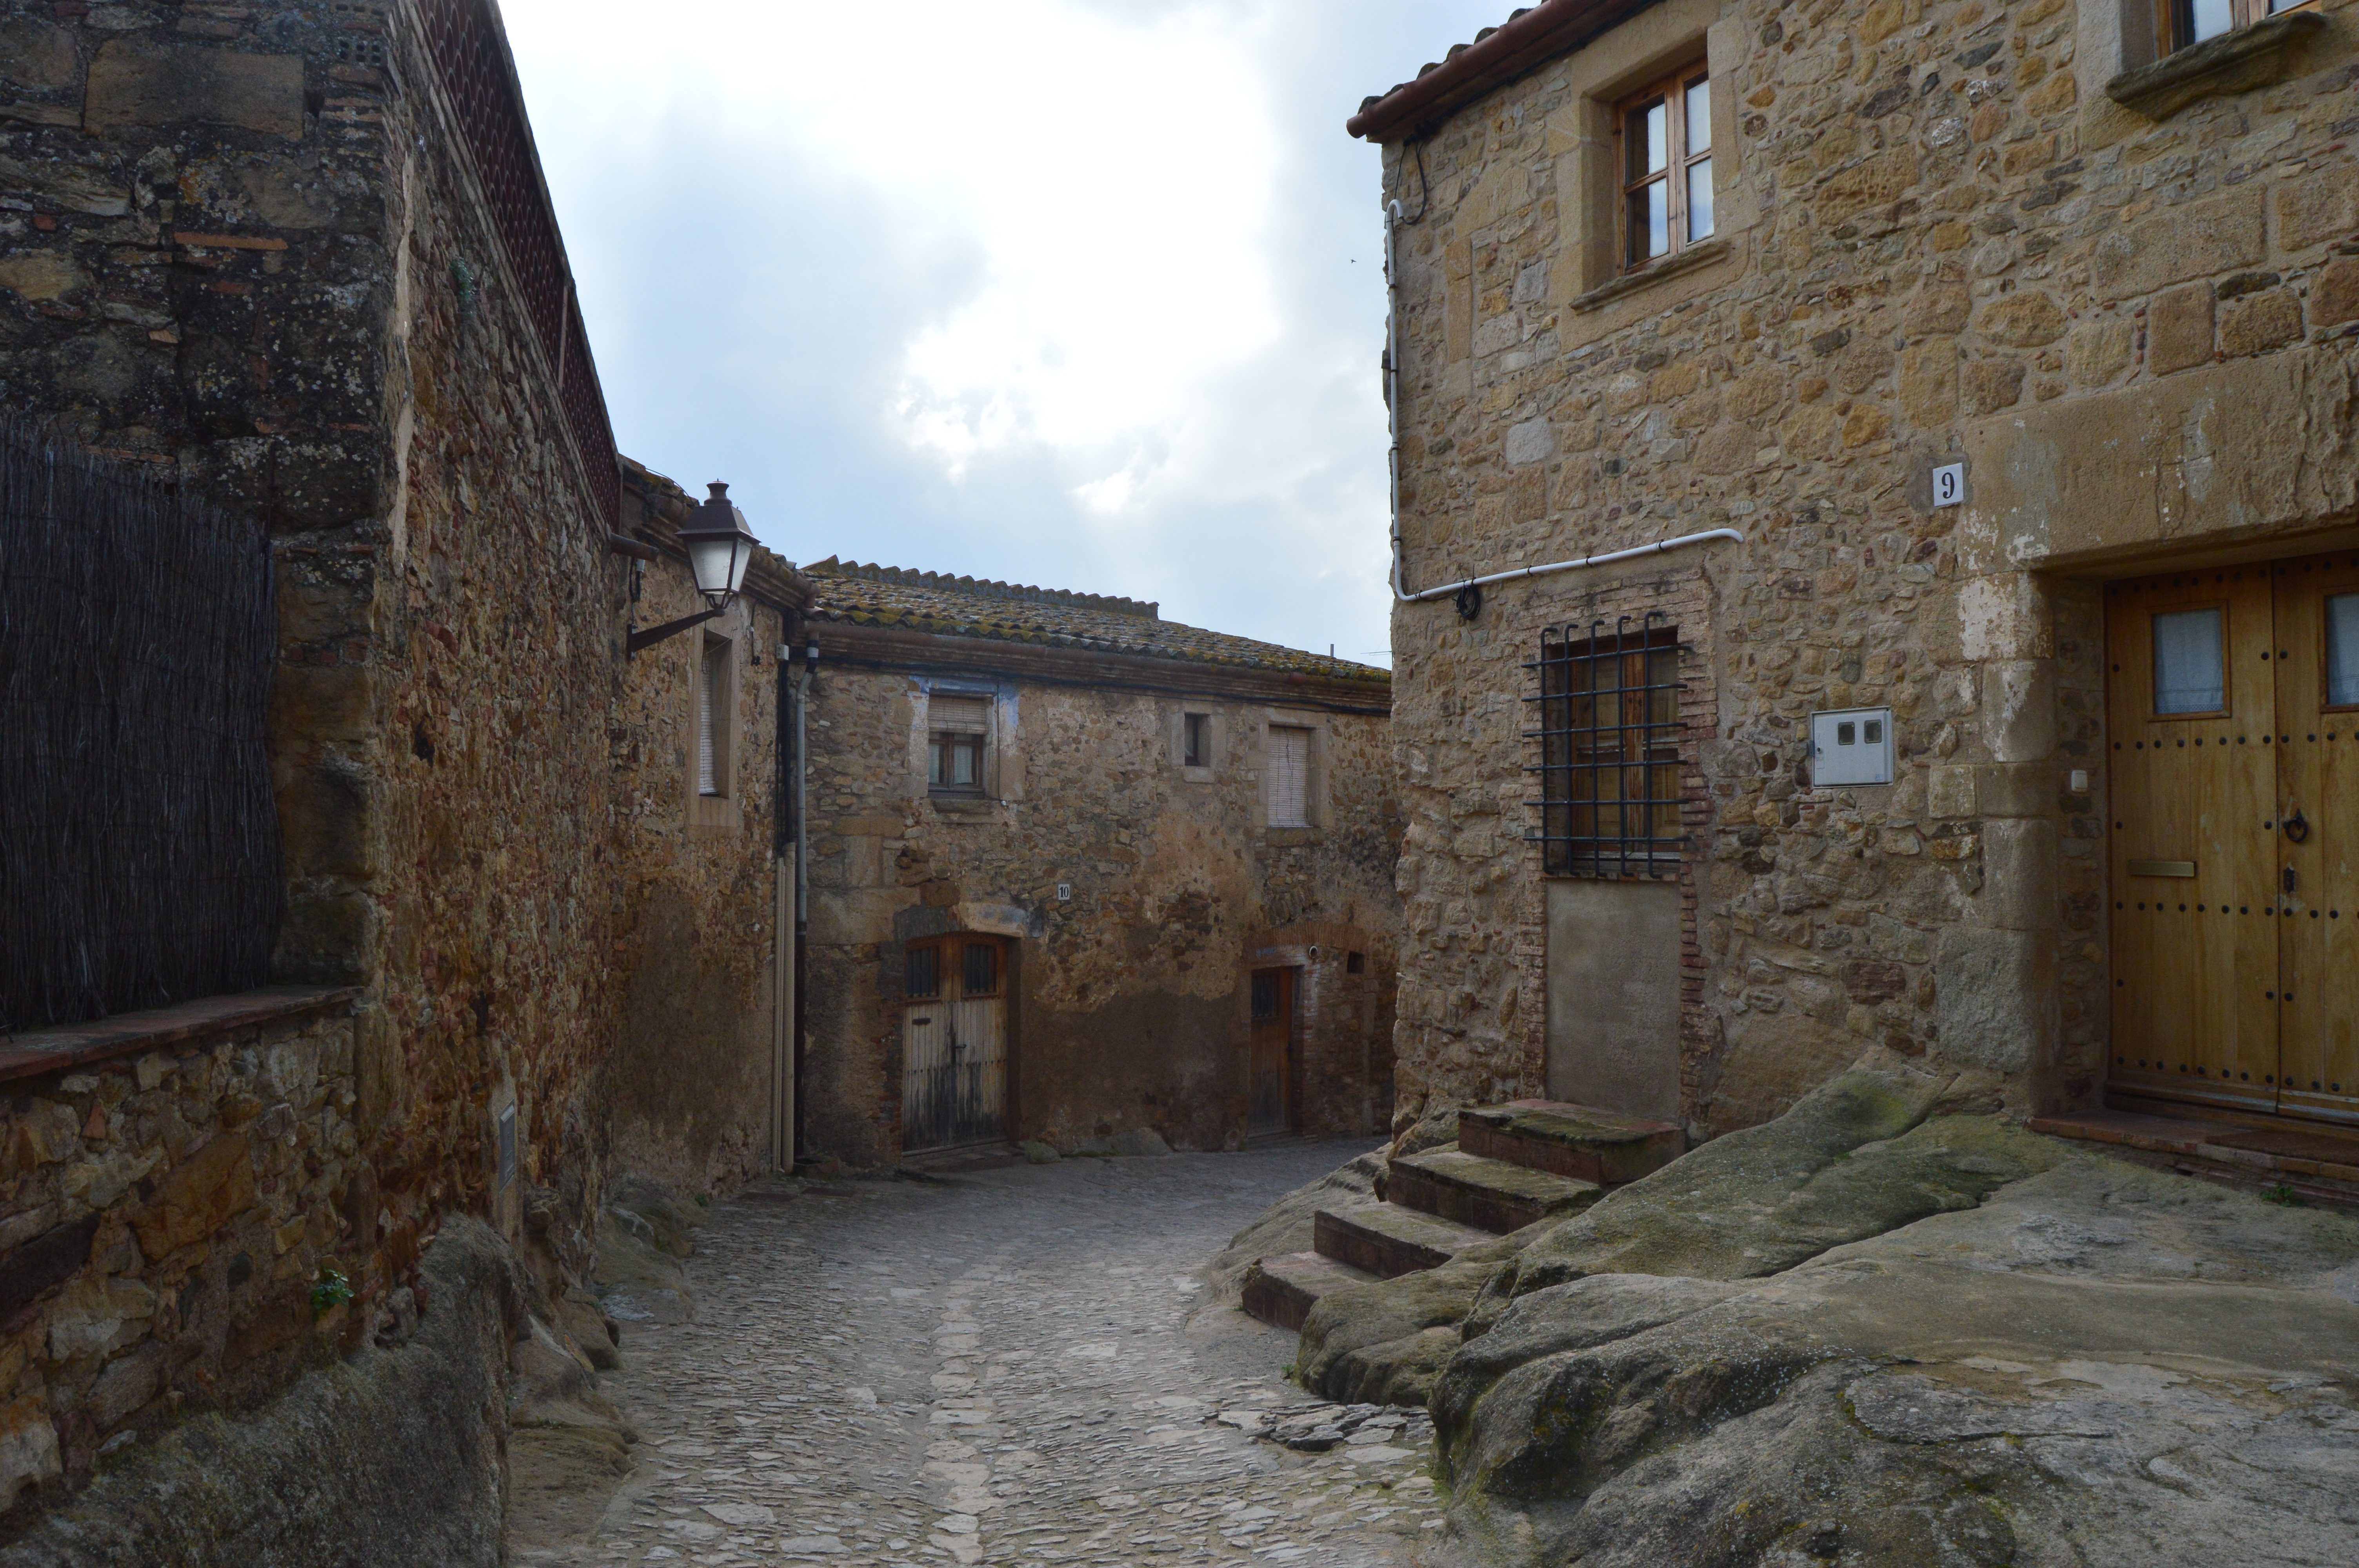
town, property, alley, village, building, house, wall, ruins, street, ancient history, estate, middle ages, fortification, chateau, waterway, monastery, cottage, castle, history